Baseball's Sad Lexicon

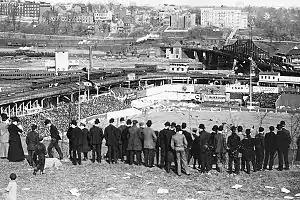
Fans watch Merkle's Boner from Coogan's Bluff, September 23, 1908

Tinker, Evers, and Chance first appeared in a game together on September 13, 1902. They turned their first double play on September 15, 1902. Lowe's injury did not properly heal during the off-season, making Evers the new permanent second baseman for the Cubs in 1903. Chance succeeded Selee as manager during the 1905 season when Selee became ill.